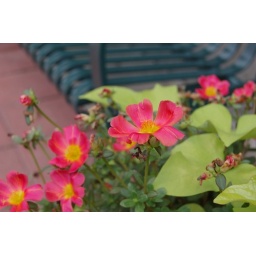
pink and yellow flowers in front of the bench at the summit